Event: Nepal Earthquake
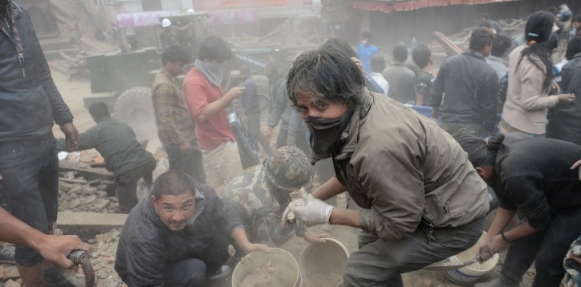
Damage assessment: damage